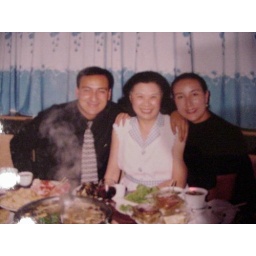
Mary has found the boy Ivcken, now a man, in his home village of Hotan, Xingian Province.